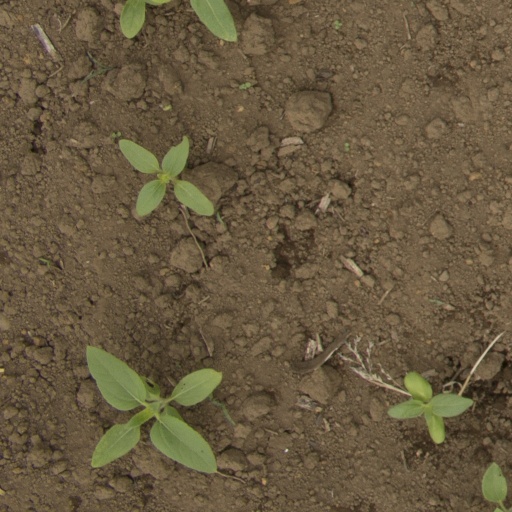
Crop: Jerusalem artichoke